RC Slavia Prague

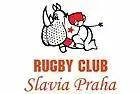
Former club logo

The club was founded on 13 April 1927. On 7 May of that year, the first rugby match in Prague took place at Slavia, with Slavia Bratislava squaring off against Slavia Brno.